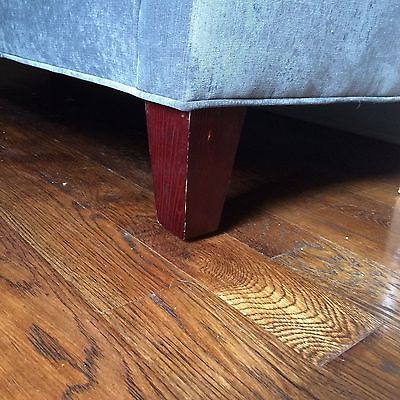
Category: sofa